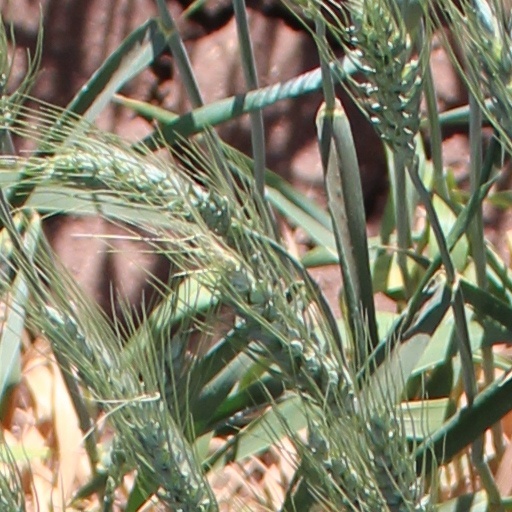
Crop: wheat